A Symphony of Lights

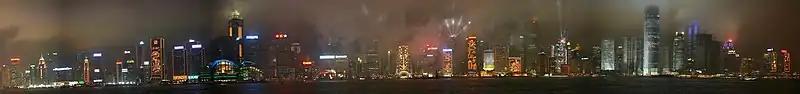
Panoramic night view of Victoria Harbour with Symphony of Lights. Many buildings in this photo also have Chinese New Year decorations on their outer walls.

A new version was revealed on 1 December 2017 with 40 locations involved. A central feature of the new show was "coloured searchlights, lasers, and all-new beam lights" sent out as a fan-shaped lighting effect from the sent out like a special fan-shaped lighting effect from the Central Government Offices and the Revenue Tower. Music continued to be broadcast nightly from the Tsim Sha Tsui waterfront, and the Golden Bauhinia Square.